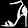
Label: Sandal